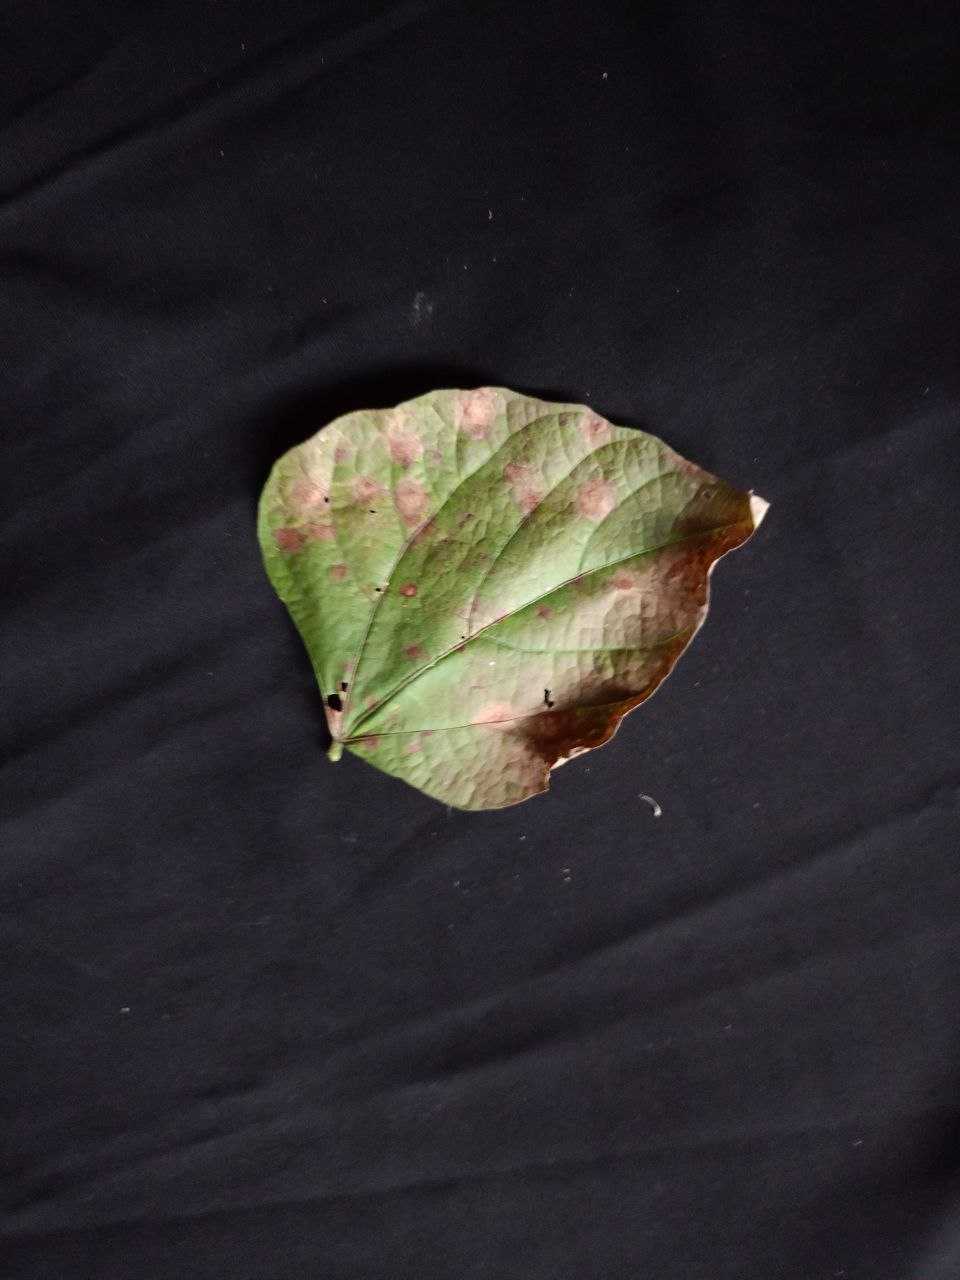
Crop: bean
Leaf condition: Blight